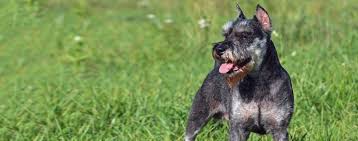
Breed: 220-n000053-standard_schnauzer